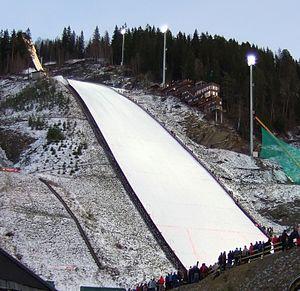
La Tournée nordique est une compétition de saut à ski. Elle a lieu annuellement depuis 1997 sur quatre tremplins différents de Finlande et de Norvège autour du mois de mars.
Vikersund est un village norvégien situé dans la commune de Modum dans le comté de Viken. Vikersund est le centre administratif de Modum et compte, au 1<er>janvier 2012, 2926 habitants.